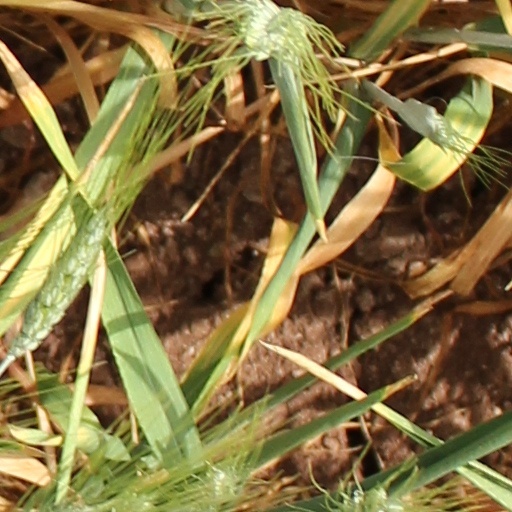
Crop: wheat